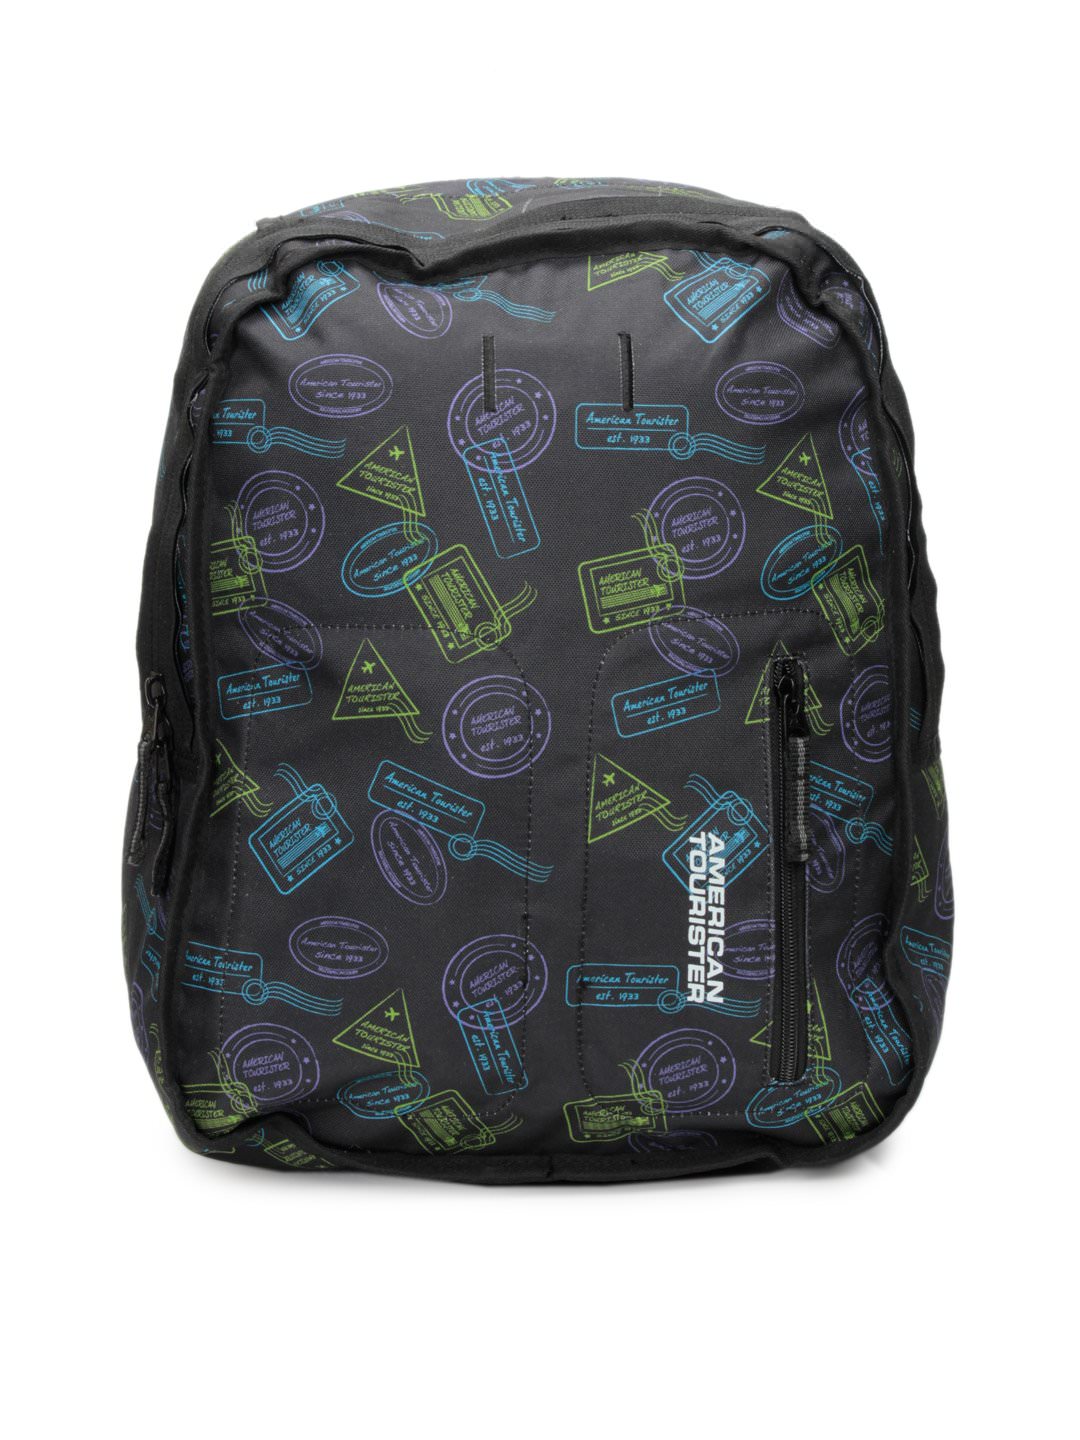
American Tourister Black Reversible Backpack
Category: Accessories / Bags / Backpacks
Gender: Unisex
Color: Black
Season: Winter 2015
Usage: Casual